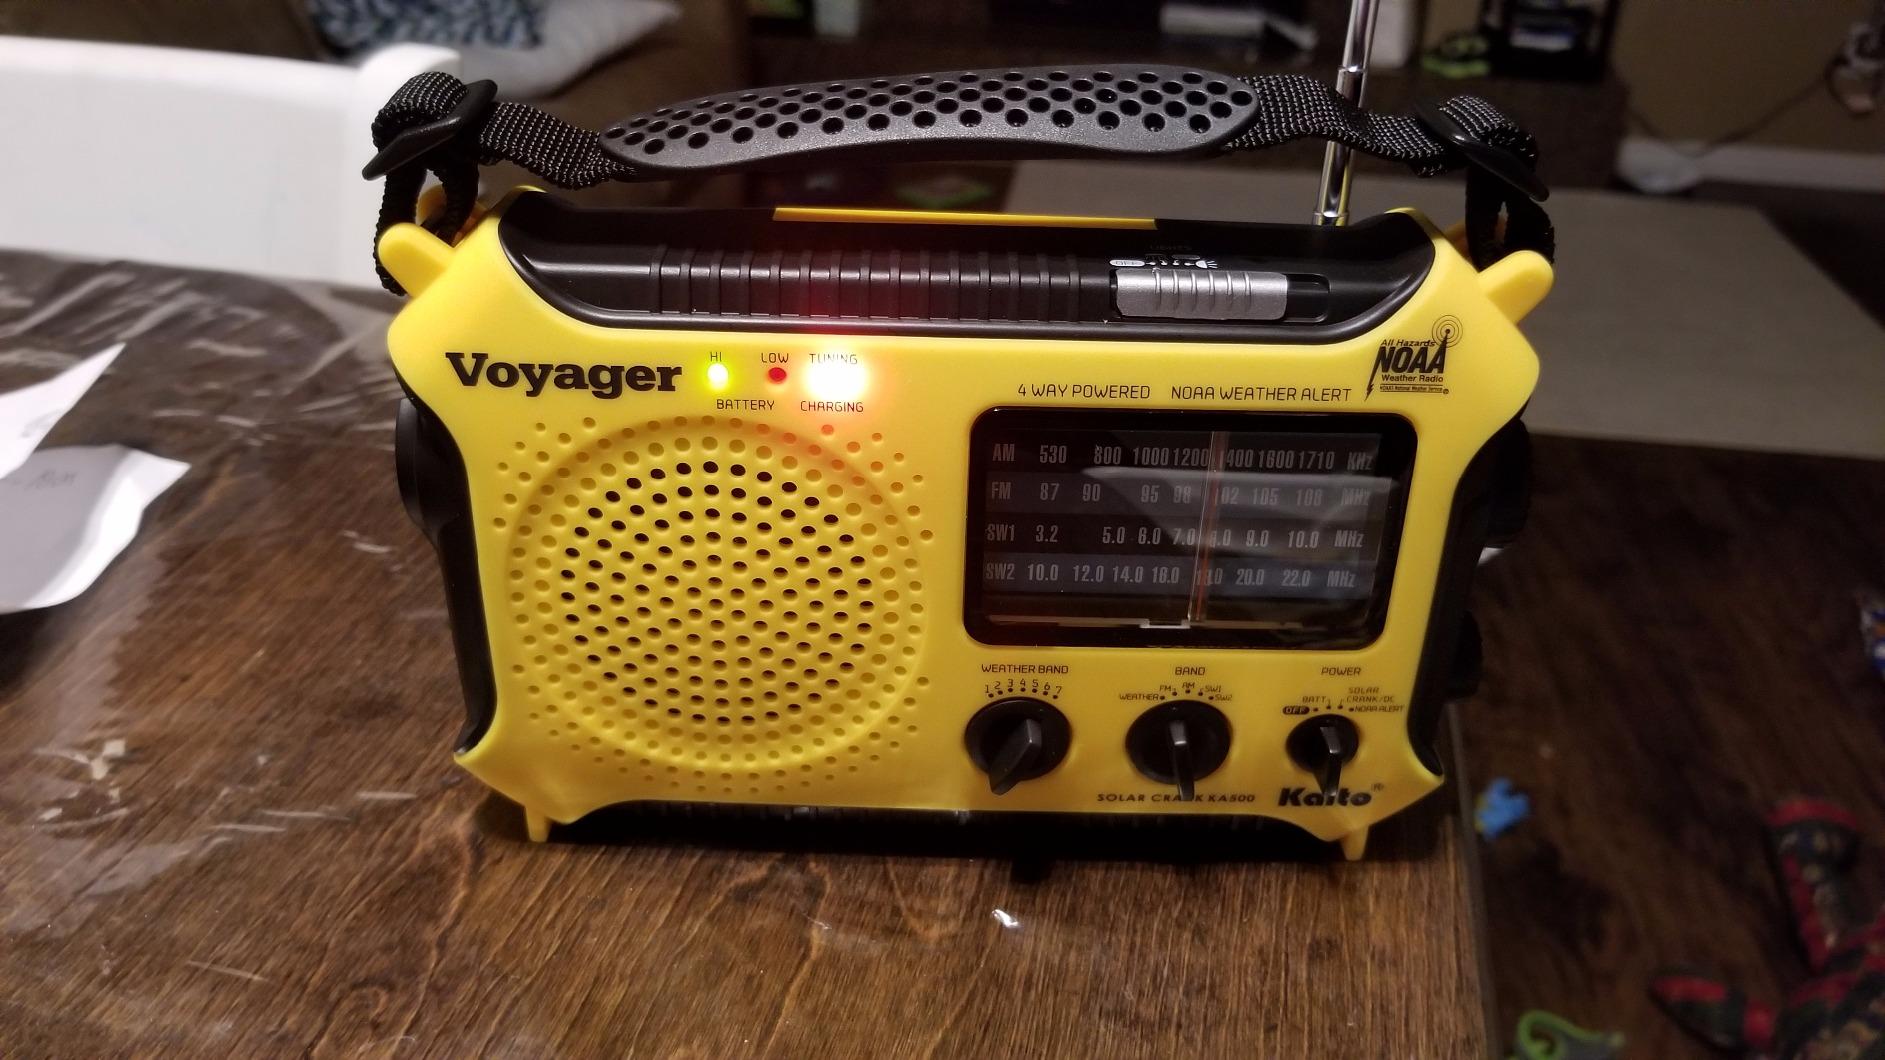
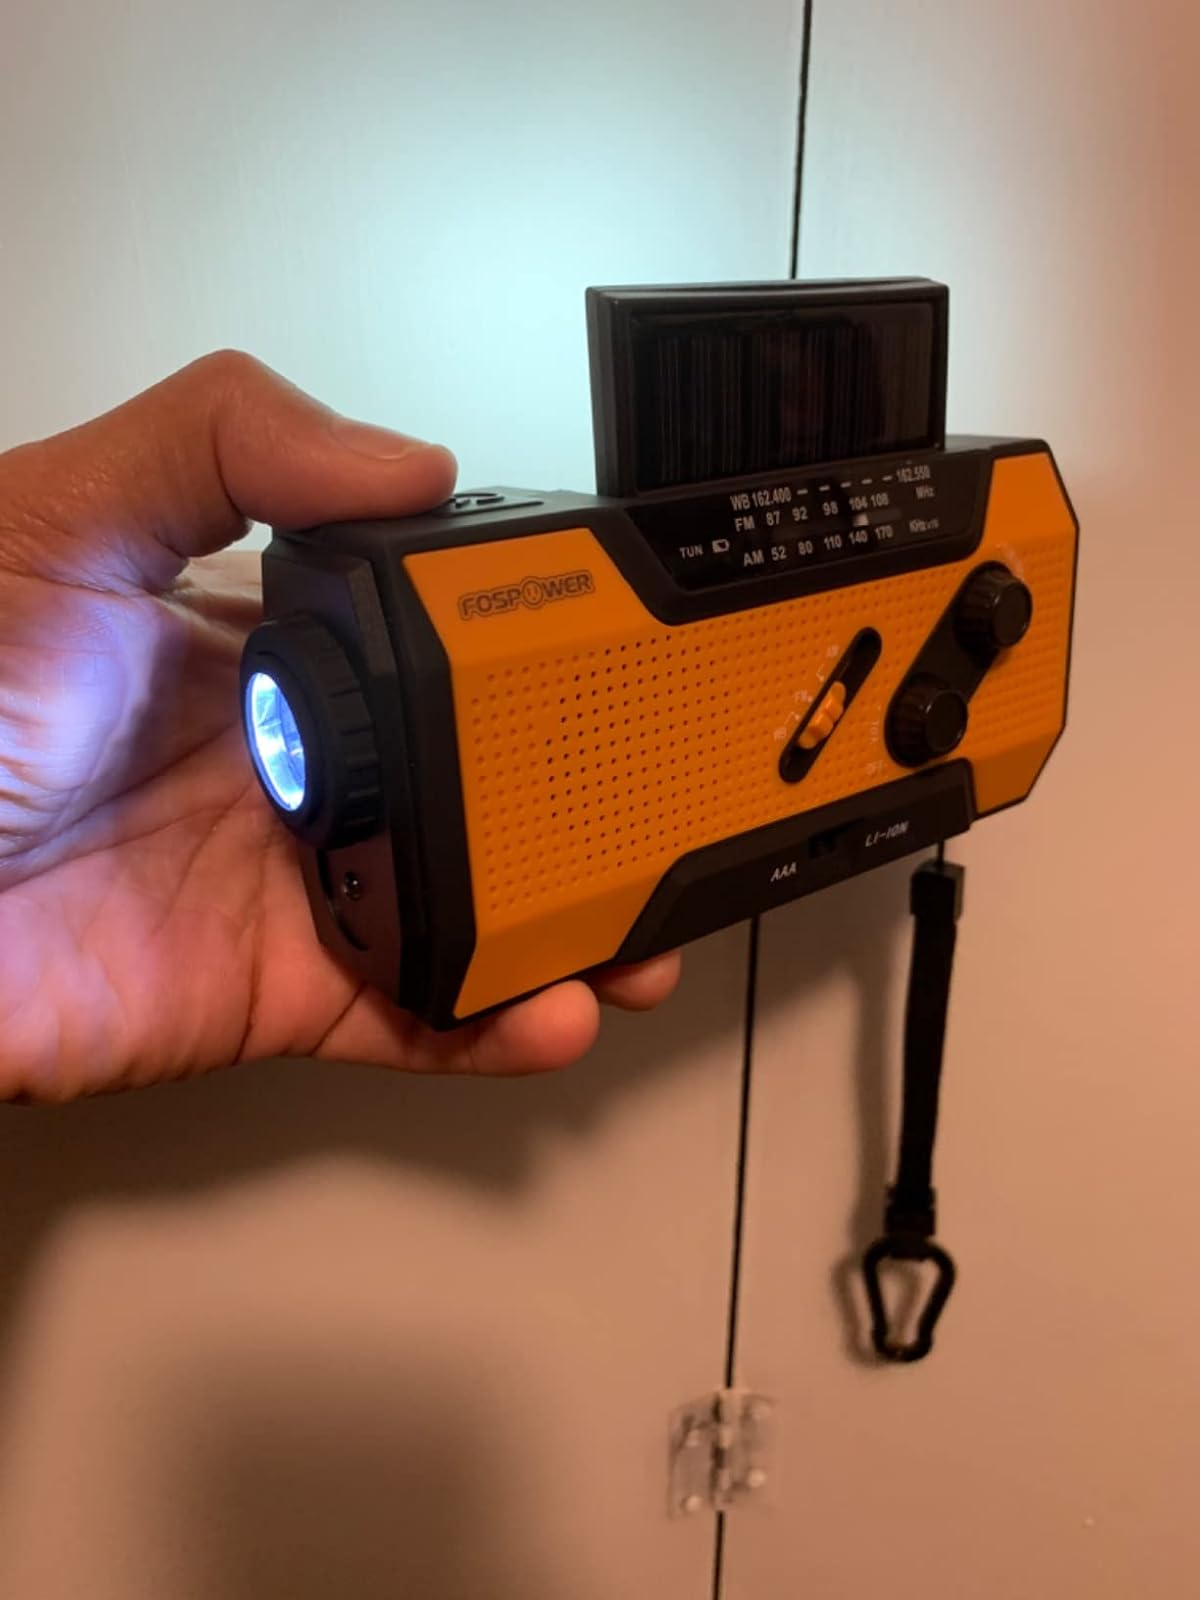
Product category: radio
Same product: no